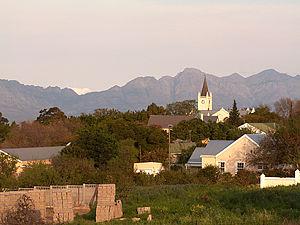
Daniel François Malan est un pasteur de l'Église réformée hollandaise, journaliste et homme politique sud-africain, premier ministre de l'Union Sud-africaine de 1948 à 1954, période durant laquelle son gouvernement instaure la politique d'apartheid.
Riebeek West est une petite ville de la province du Cap-Occidental en Afrique du Sud. Elle est située dans la région du Swartland, à 5 km de Riebeek Kasteel et à 75 km au nord-est du Cap.